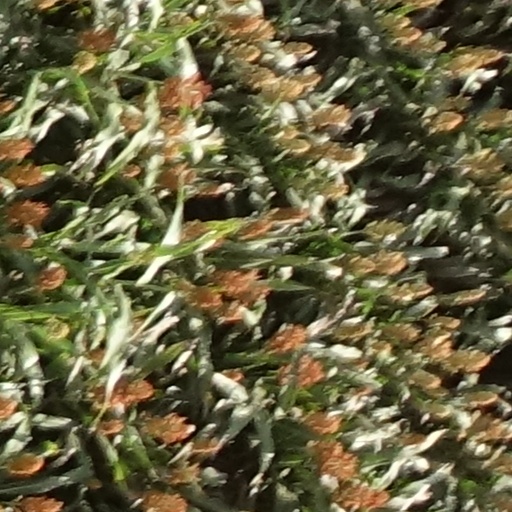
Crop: sorghum